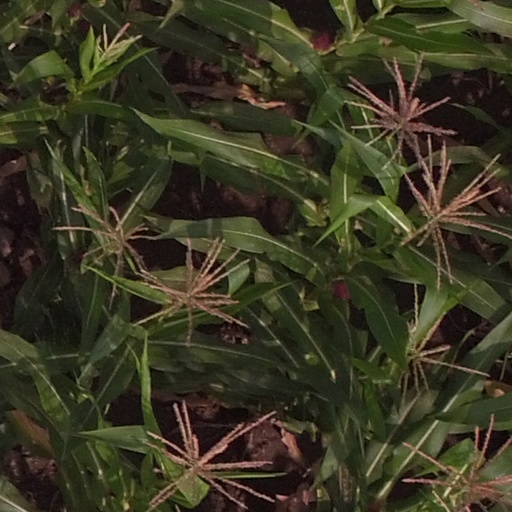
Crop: maize; corn